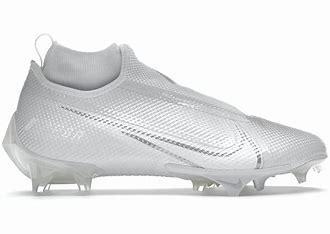
Brand: Nike
Model: Vapor Edge Pro 360 2